John H. Cox

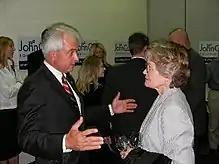
Cox at the 2007 Lincoln Day Dinner in Des Moines, Iowa

On March 9, 2006, Cox announced his candidacy for the Republican nomination for president of the United States in 2008, becoming the first Republican to formally enter the 2008 presidential race. He dropped out of the race later in the year, but did appear on several primary ballots. Cox became a part-time resident of California in 2007, and in 2011 he became a full-time resident of Rancho Santa Fe.